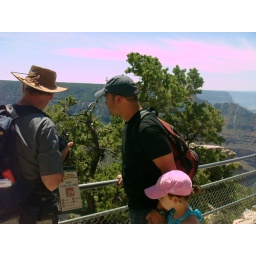
man showing Chris & Chaise the white water down below